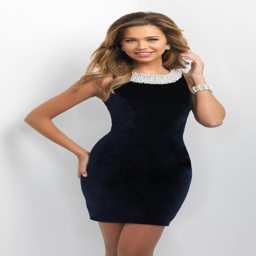
feel gorgeous when you walk into the party wearing this cocktail dress .